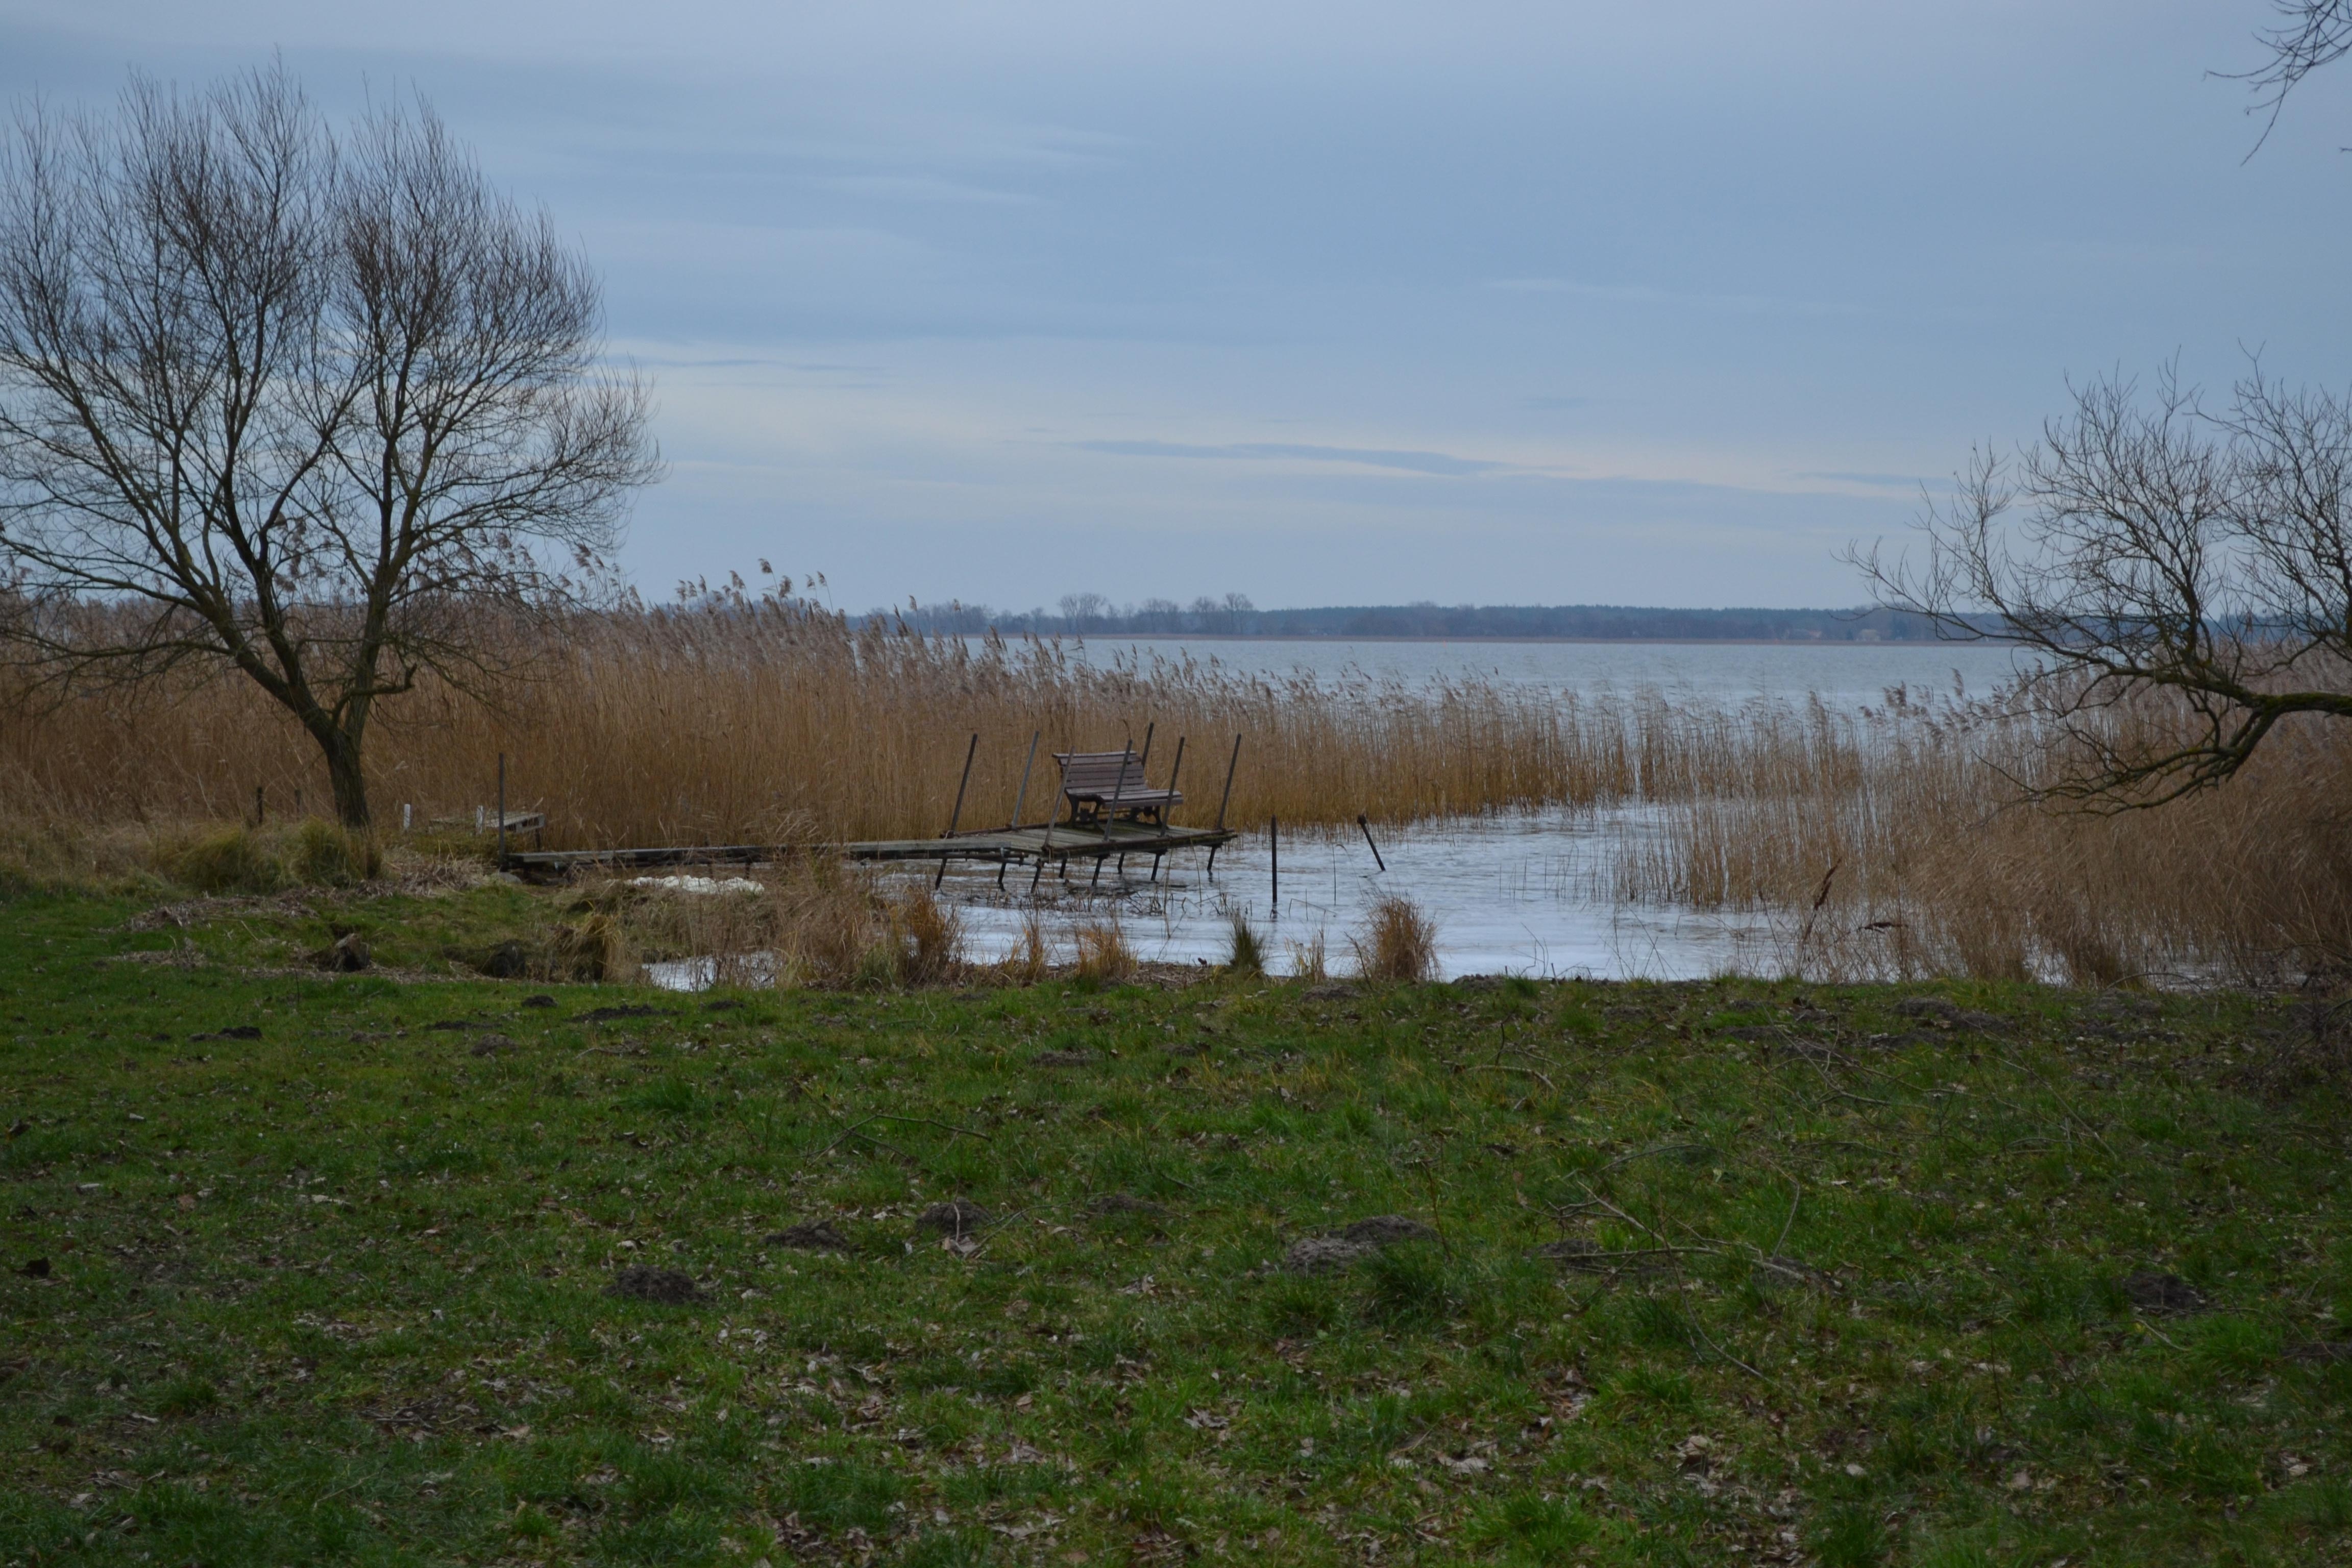
tree, water, nature, marsh, lake, river, pond, web, reservoir, waterway, wetland, habitat, loch, rural area, river landscape, island of usedom, atmospheric phenomenon